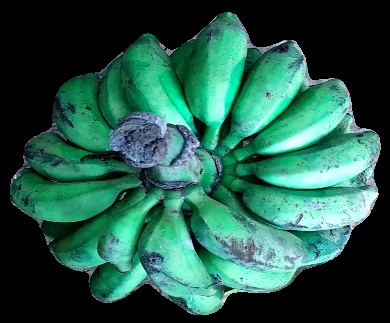
Variety: rasbale
Grade: grade3